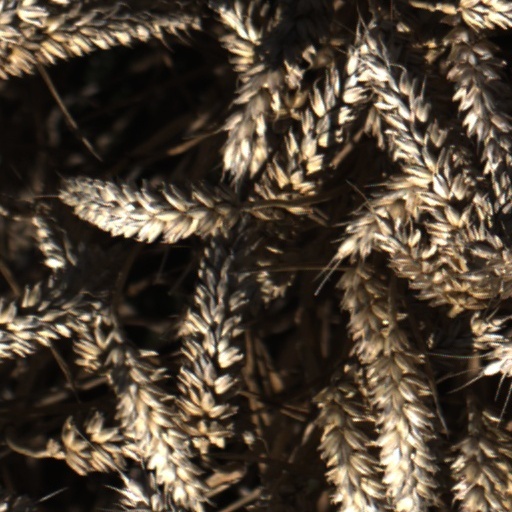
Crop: wheat